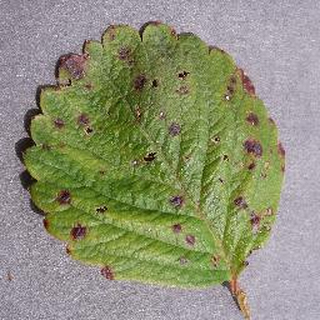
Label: strawberry_leaf_scorch